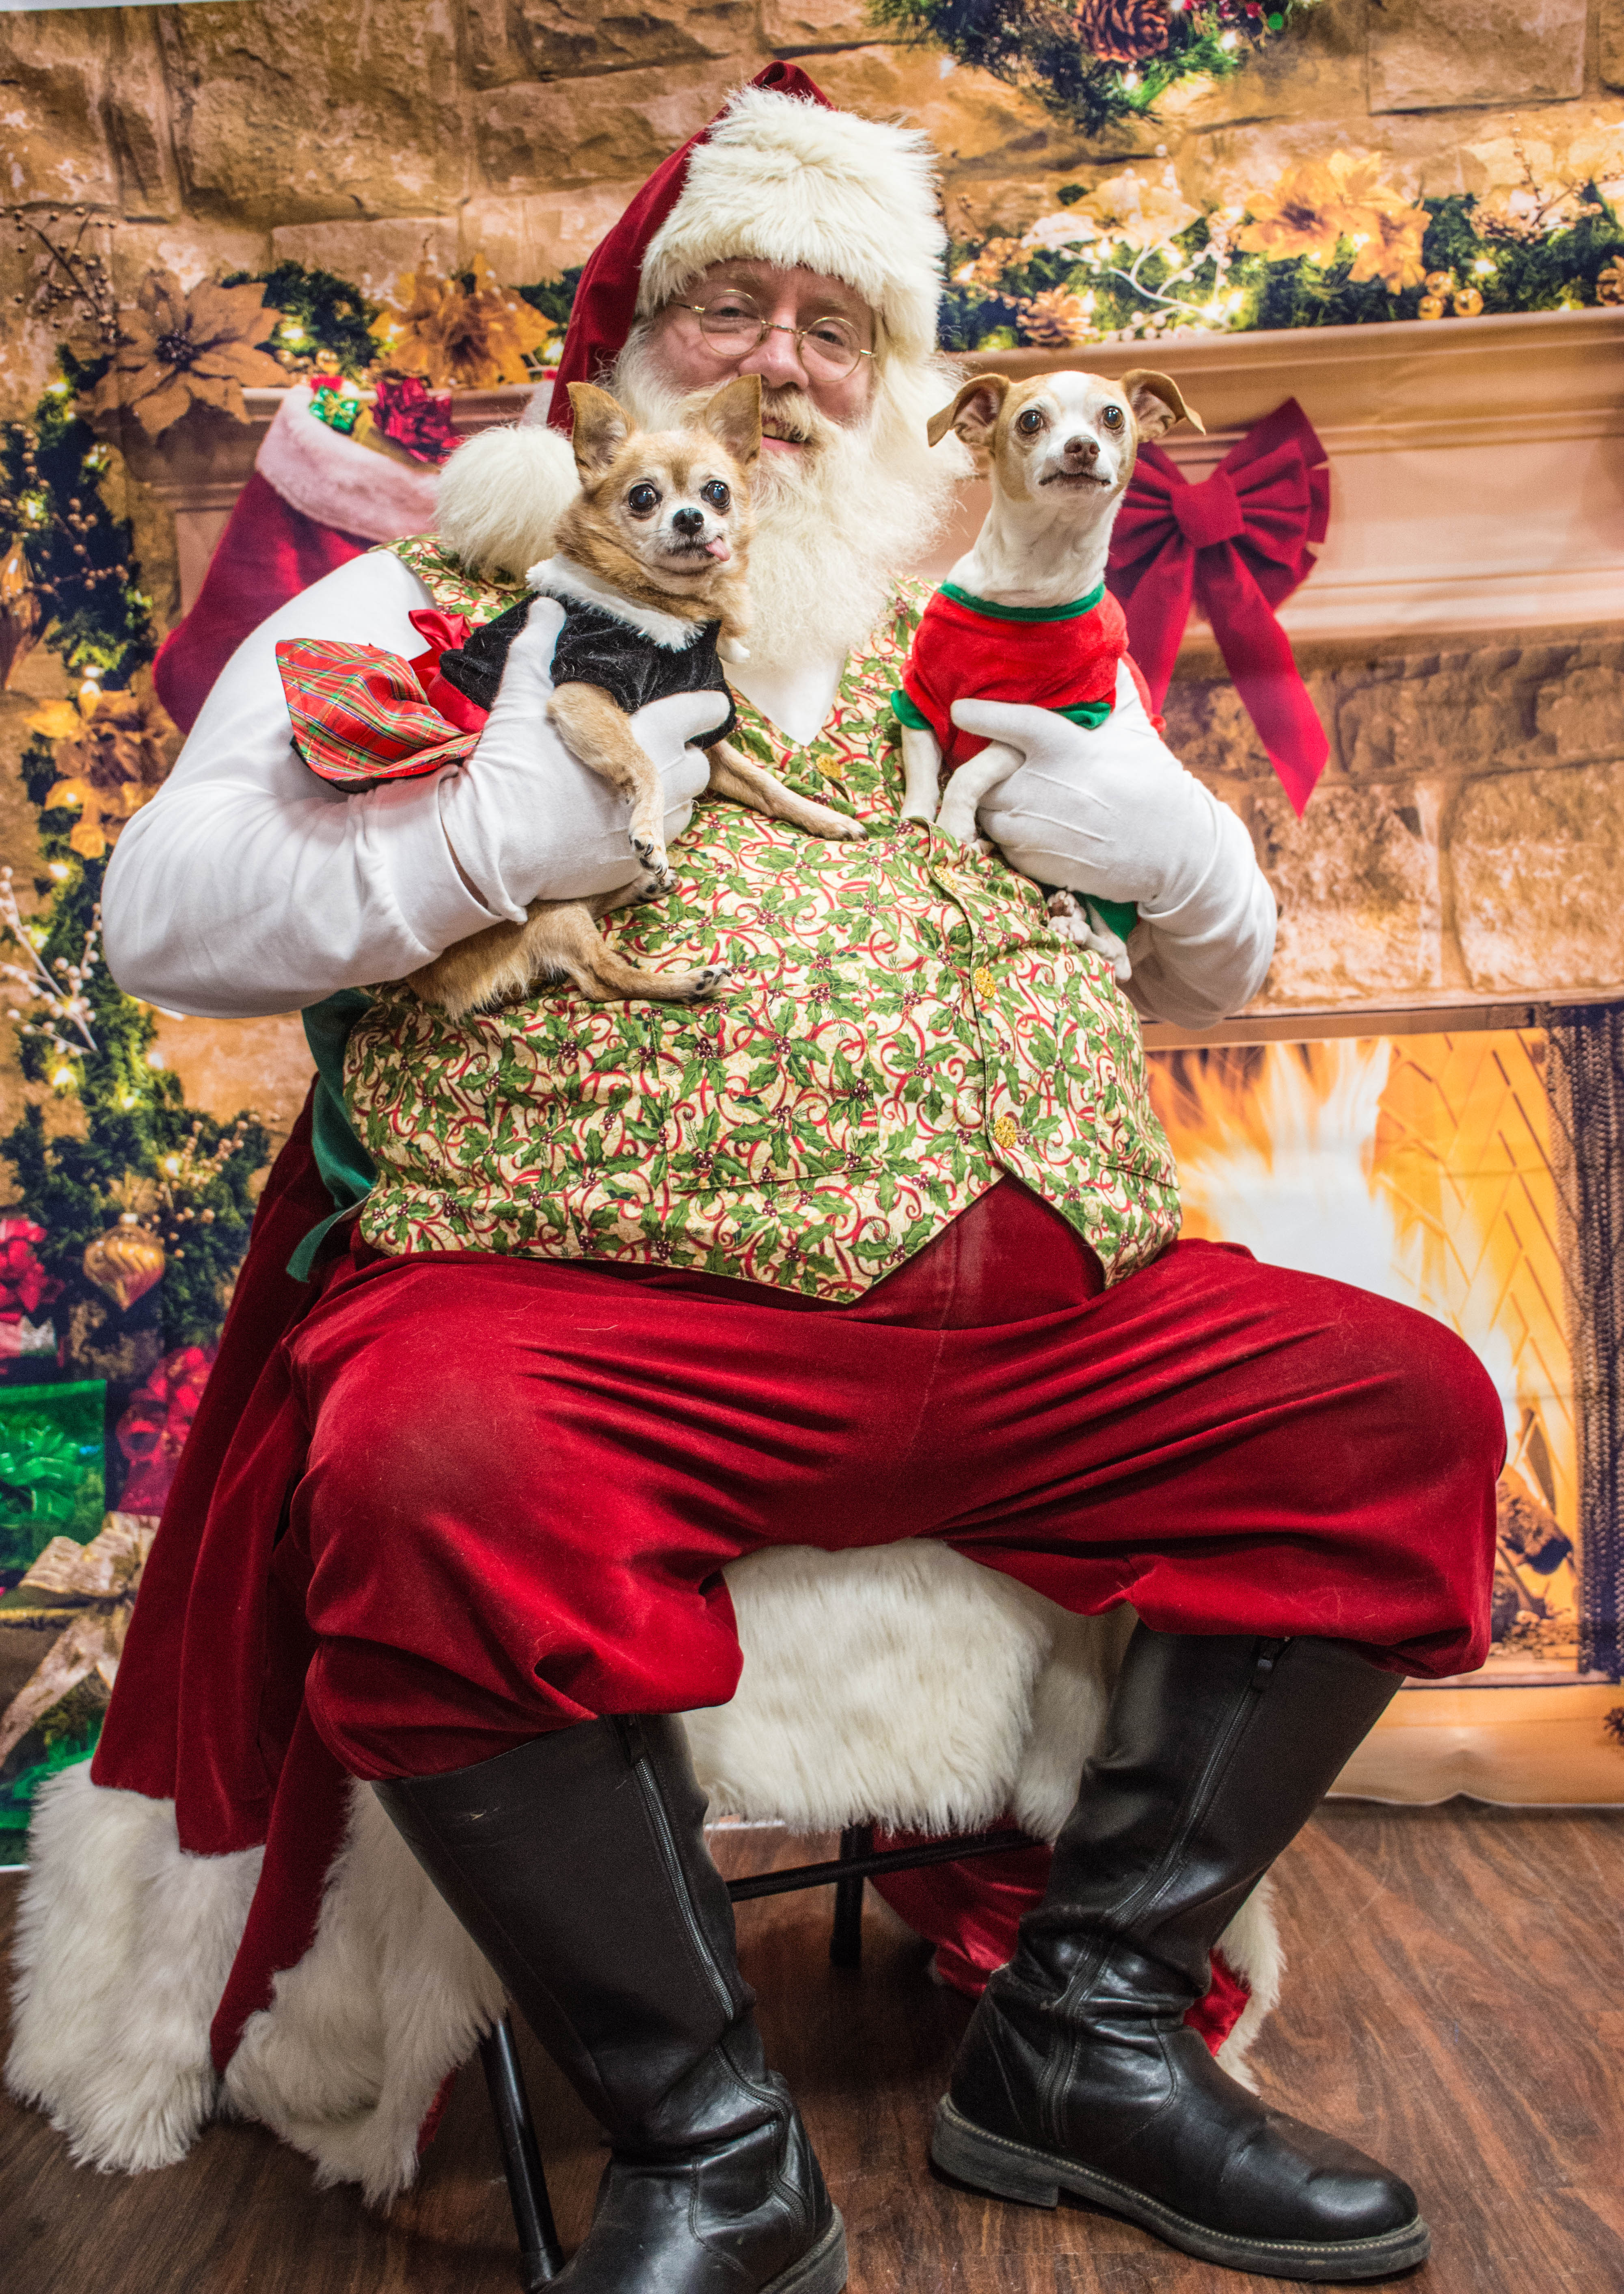
santa, dogs, chi, happy, santa claus, christmas, christmas eve, fictional character, event, christmas tree, human body, tradition, tree, christmas ornament, holiday, stock photography, lap